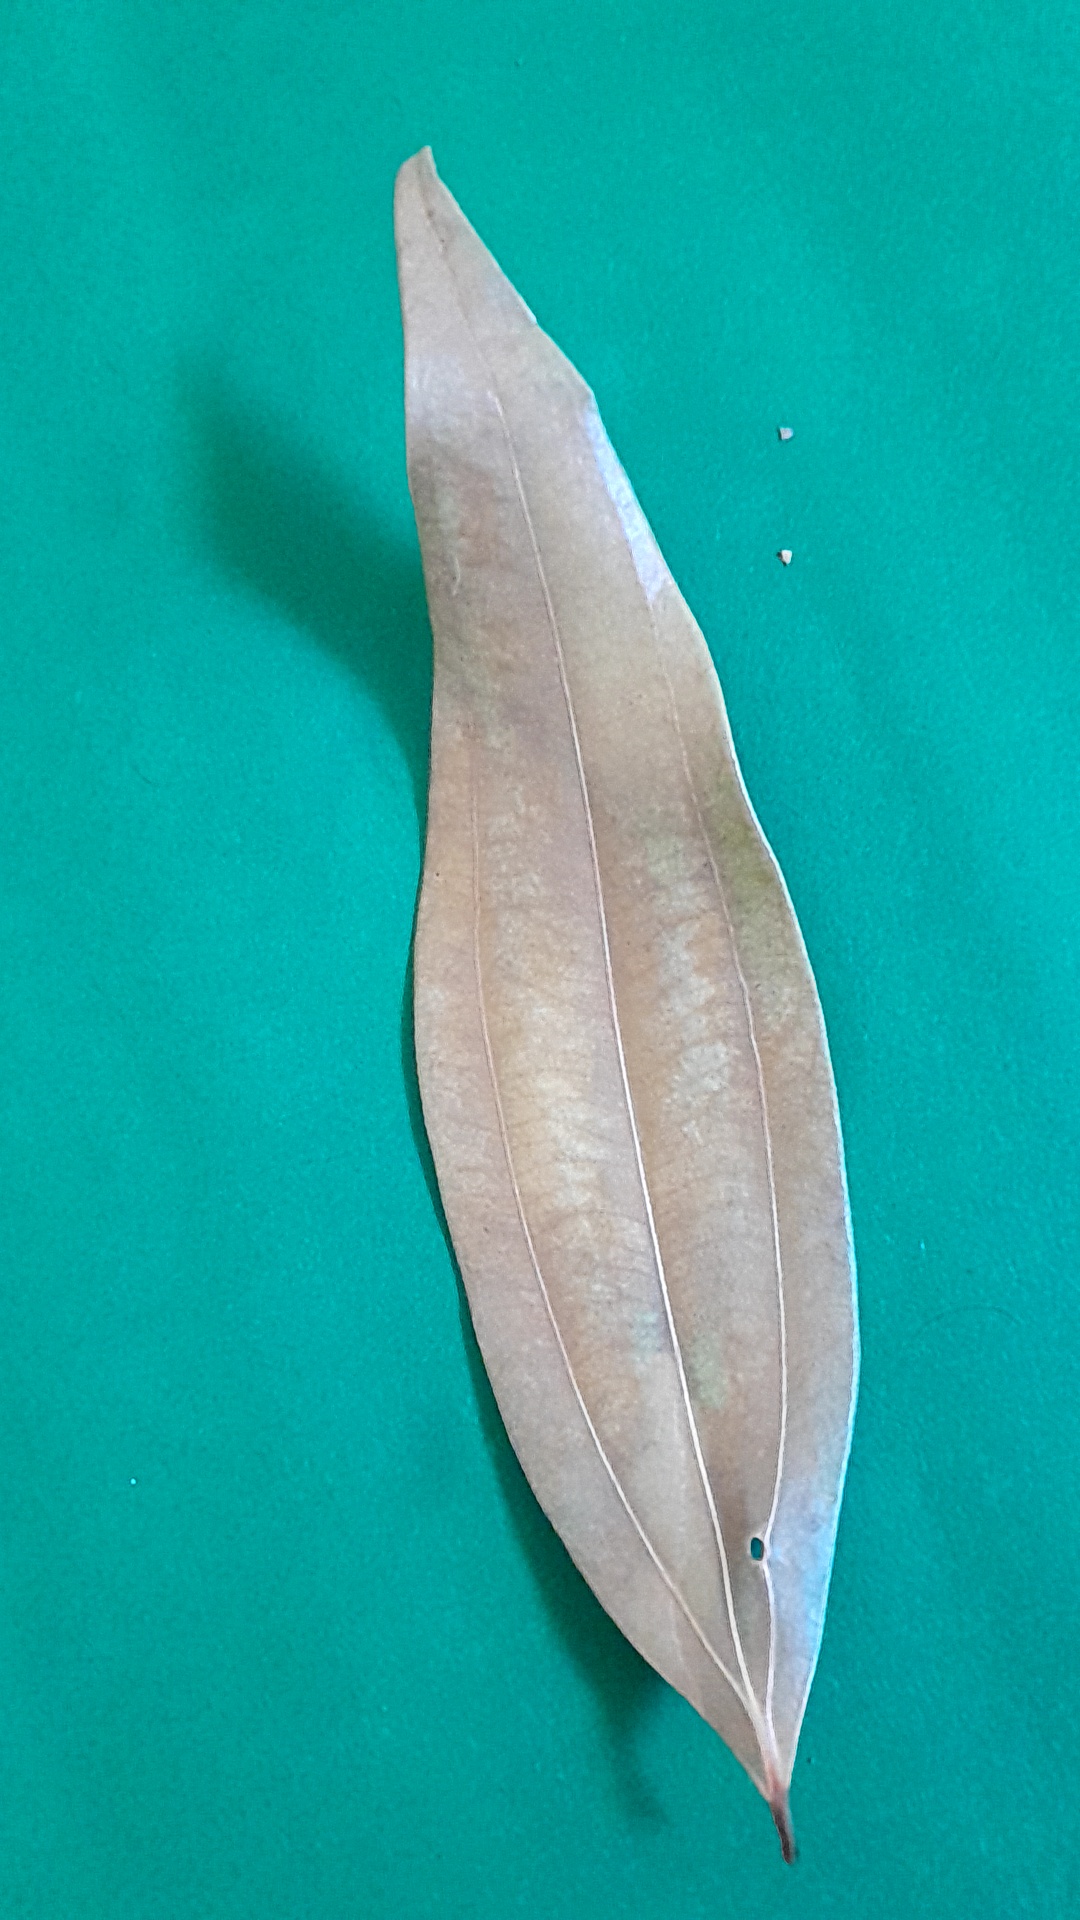
Label: Dry Leaf